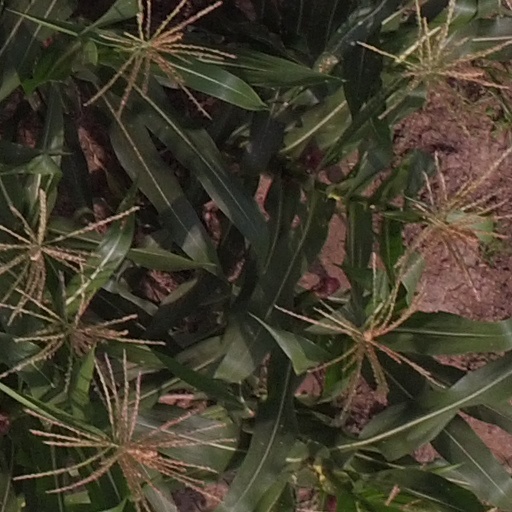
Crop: maize; corn